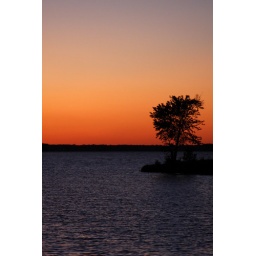
The colors in the sky on this sunset remind me of my favorite flavor of tropical snow - orange peach!